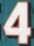
Number: 4